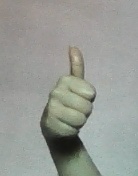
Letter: aleff